Zoids: The Battle Begins

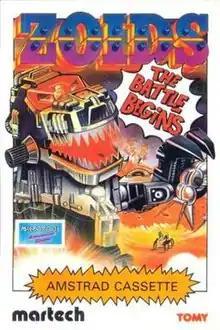

Zoids: The Battle Begins is a 1986 video game designed by Chris Fayers, developed by the Electric Pencil Company, and published by Martech. and released in Europe for the ZX Spectrum, Amstrad CPC, MSX and Commodore 64 computers. Based on the "Zoids" toy series, the player controls a human who was fused with one of the robots and has to reclaim parts of a larger mech.